Svatopluk, Duke of Bohemia

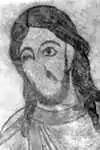
Image of Svatopluk from a fresco in Znojmo

Svatopluk the Lion (died 21 September 1109) was Duke of Bohemia from 1107 until his assassination in 1109. His rule was overshadowed by the fierce conflict around the Bohemian throne in the 12th century.